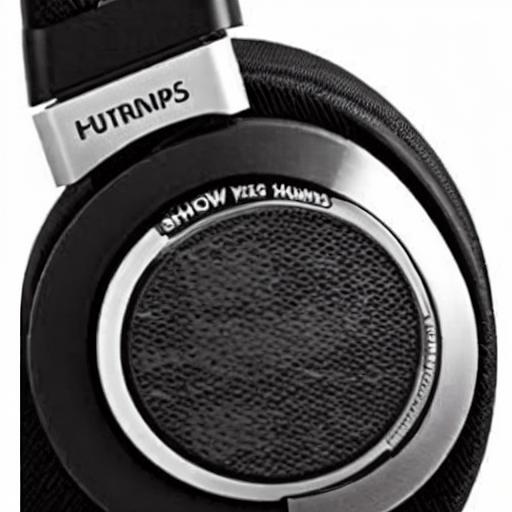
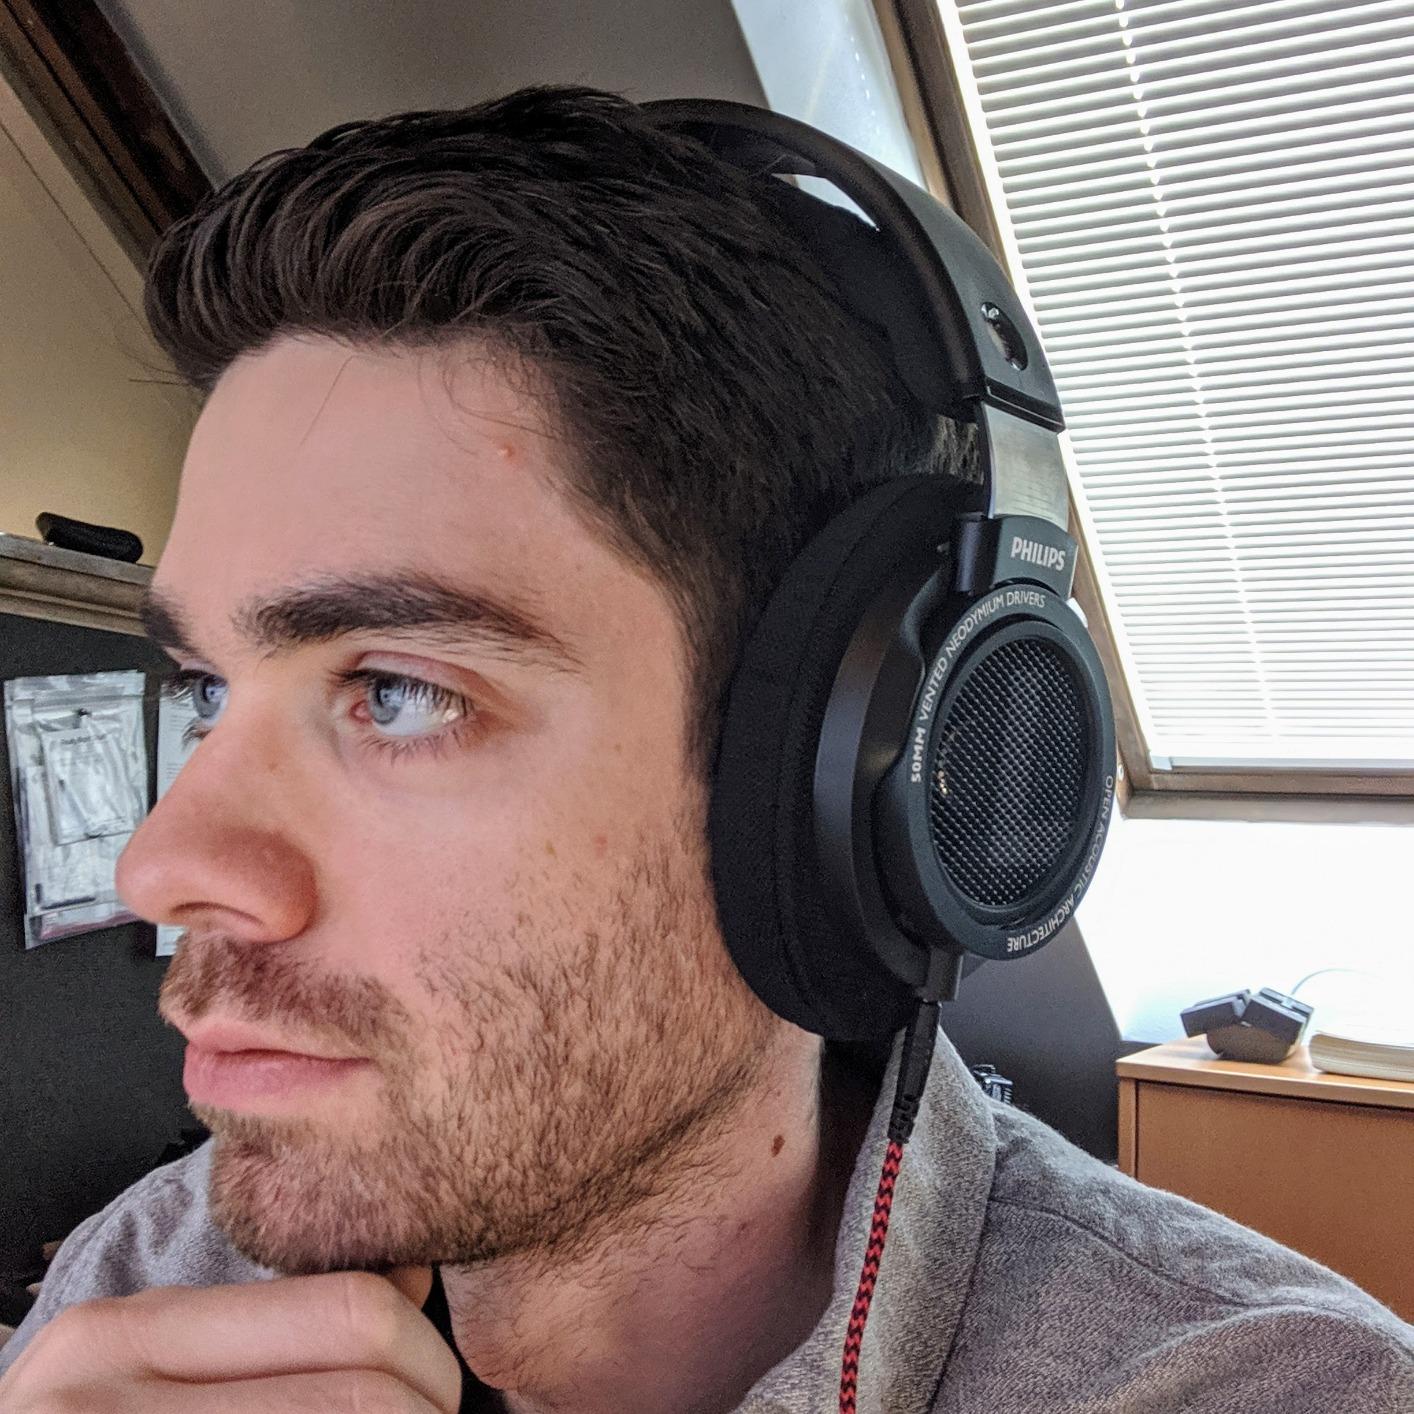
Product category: headphones
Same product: no